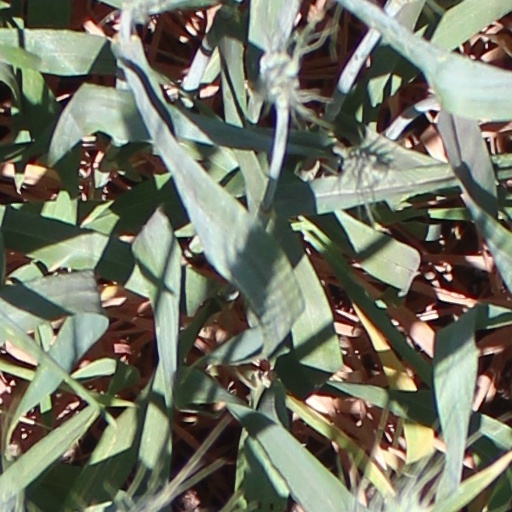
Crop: wheat